Willits J. Hole

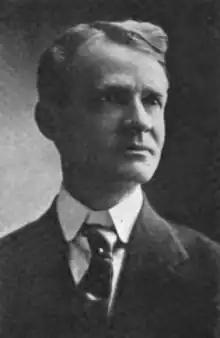

Willits J. Hole (October 9, 1858 – December 17, 1936) was an American businessman and real estate developer of Southern California, during the early part of the twentieth century. He was known as the "father" of the city of La Habra, California.